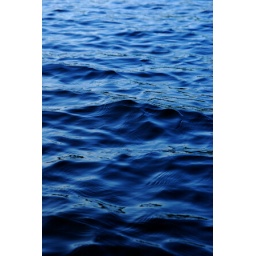
I took this shot of water while i was on my friends boat in Brant Lake.